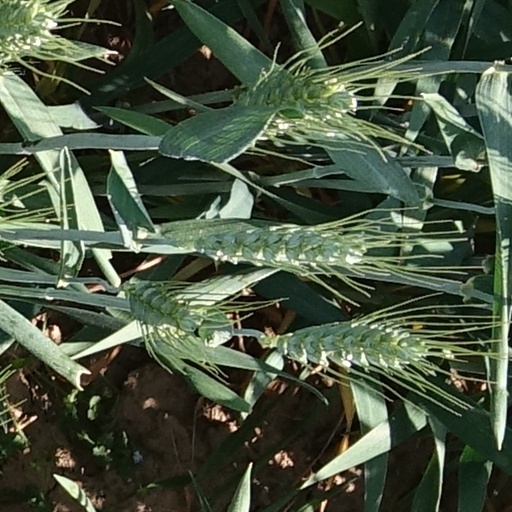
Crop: wheat